Mehaigne

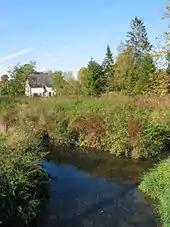
The Mehaigne in Braives

The Mehaigne river flows in a roughly eastern direction through a region called Hesbaye. It flows into the river Meuse in the municipality of Wanze at an elevation of .